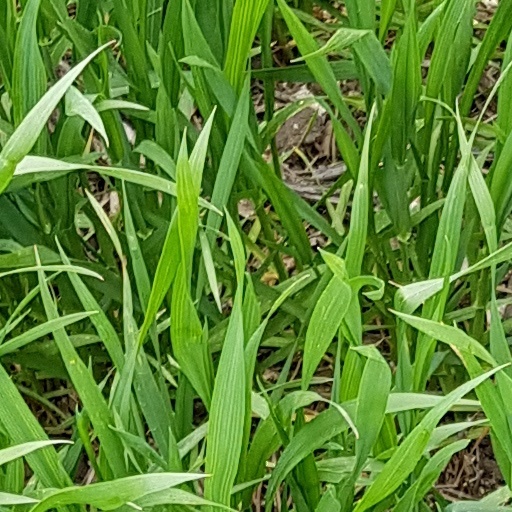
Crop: wheat